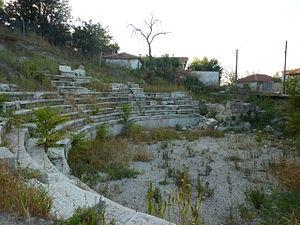
Vize est une ville et district de la province de Kırklareli dans la région de Marmara. La ville compte 12 196 habitants et son district 29 153 et se trouve à 56 km de la capitale provinciale, sur la route d'Istanbul à Edirne.